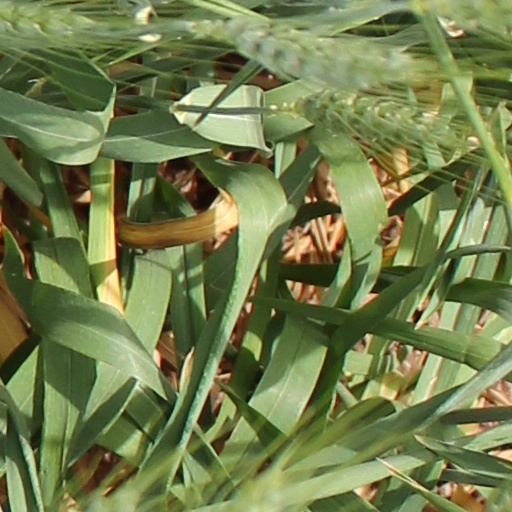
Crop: wheat